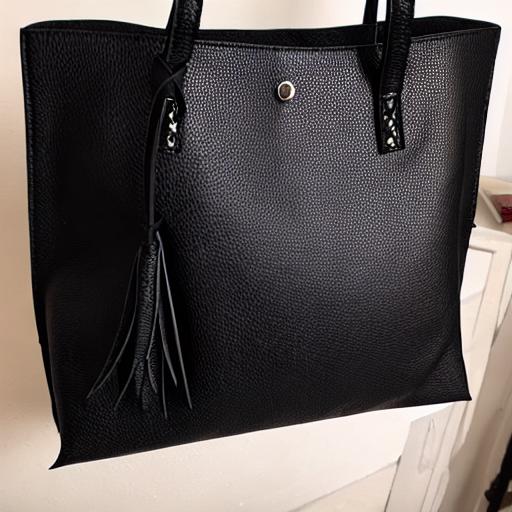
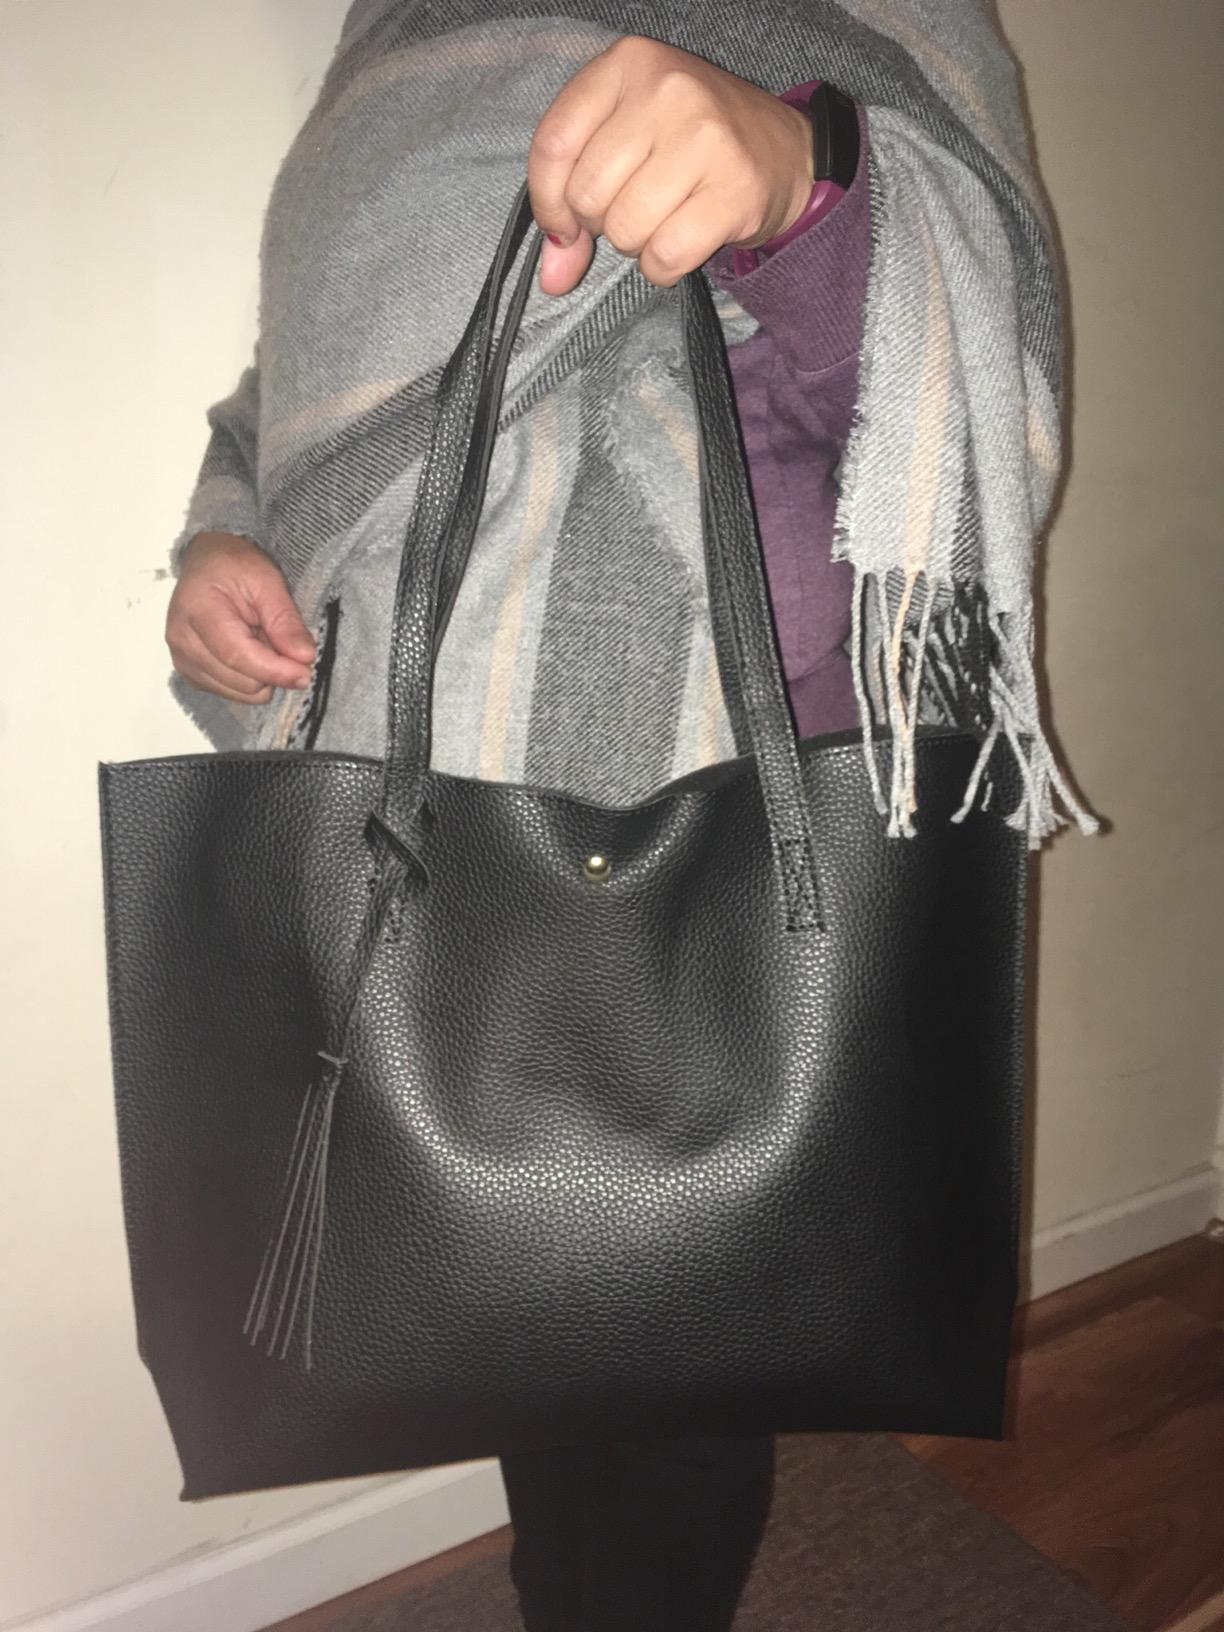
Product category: accessories_handbag
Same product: no